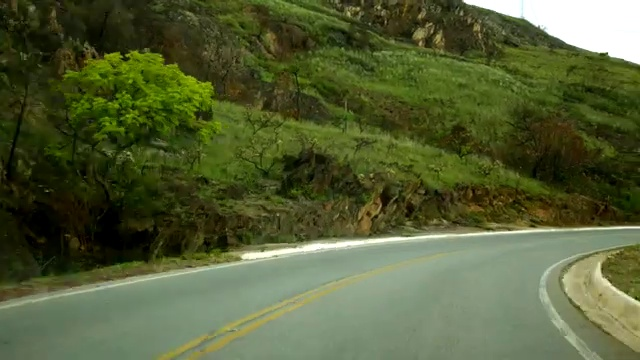
Fire: no
Smoke: no